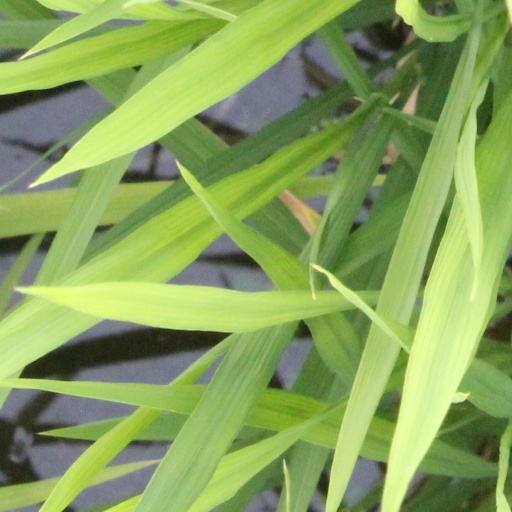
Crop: rice